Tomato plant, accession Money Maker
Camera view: vertical (180 deg); turntable rotation: 30 degrees
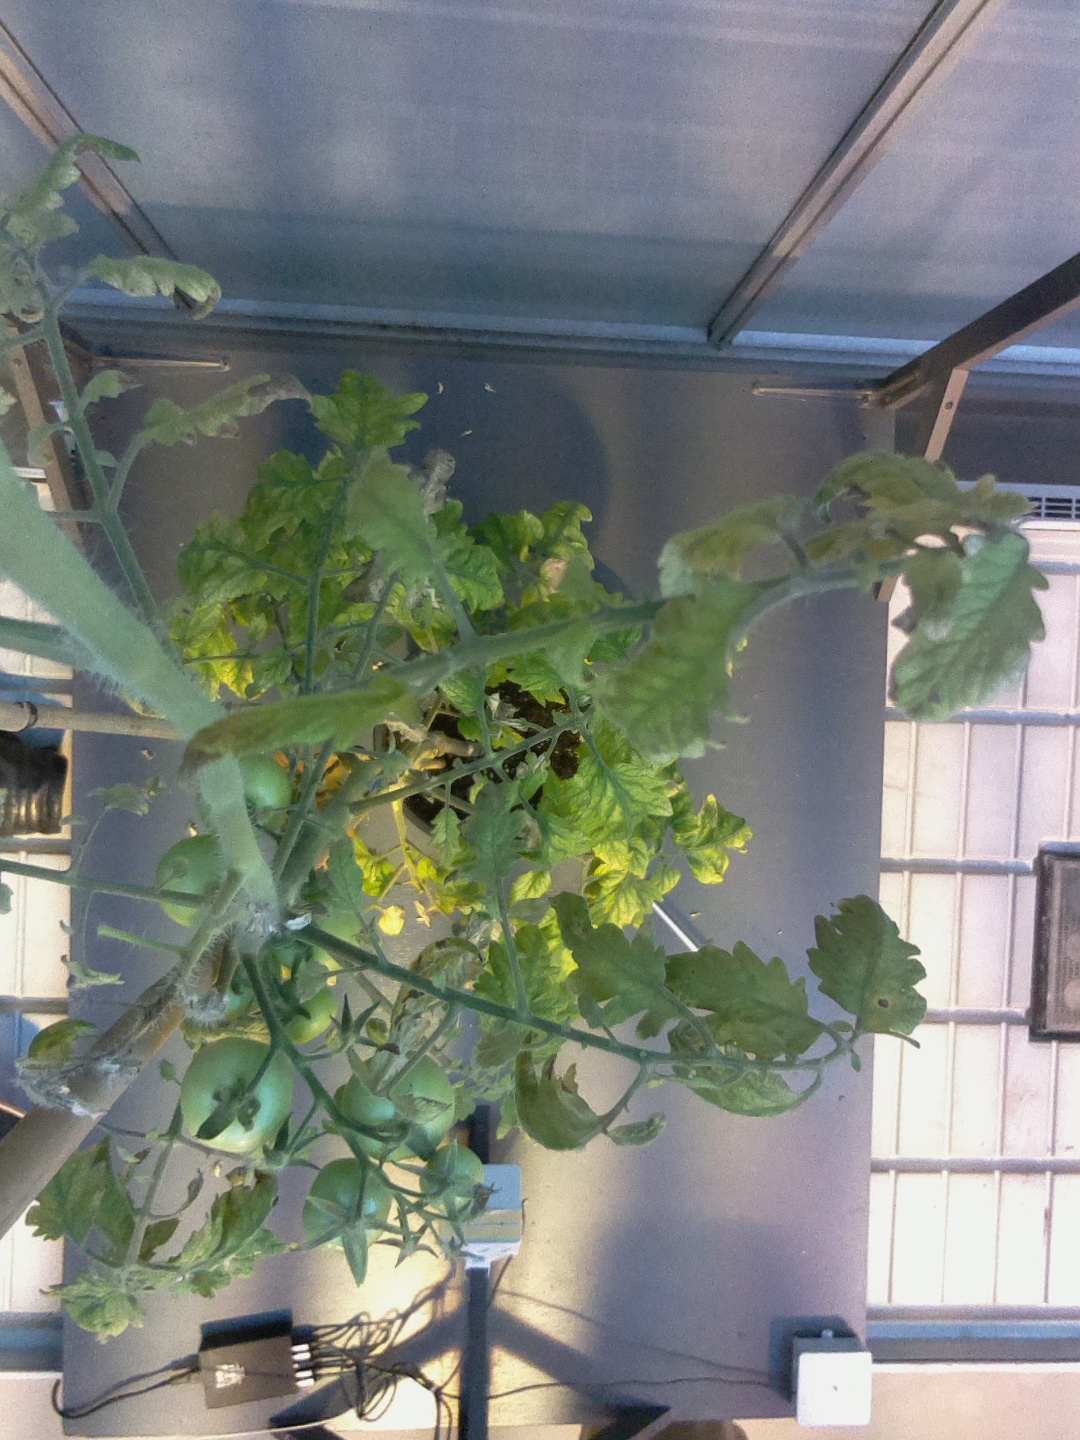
BBCH growth stage 80: fruits start showing typical ripe color (orange -> red)